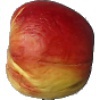
Label: Apple Red Yellow 1